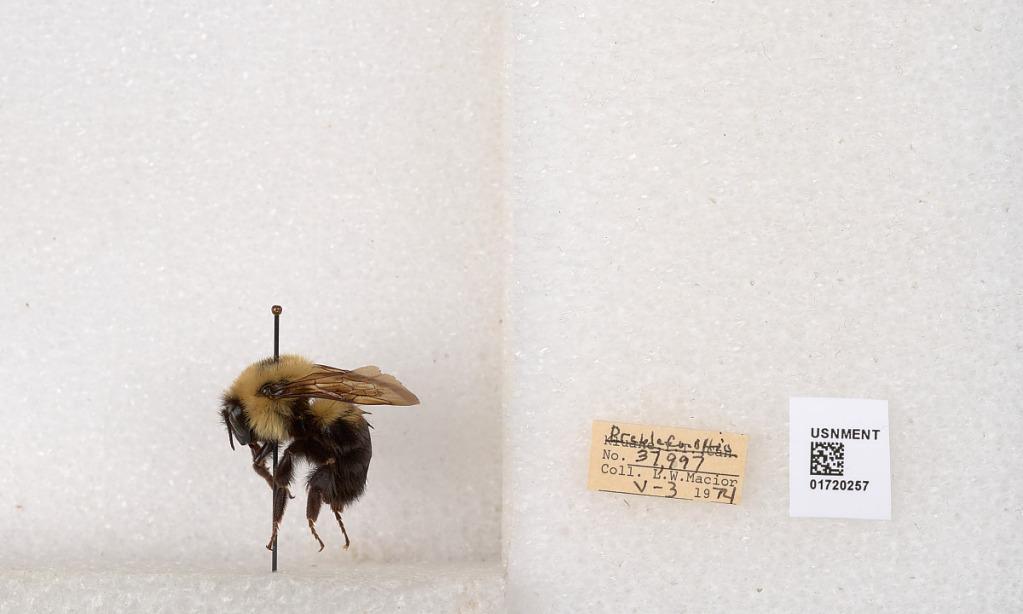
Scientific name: Bombus bimaculatus Cresson
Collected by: L. Macior
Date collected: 1974-5-3
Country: United States
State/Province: Ohio
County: Preble
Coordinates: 39.7416, -84.648